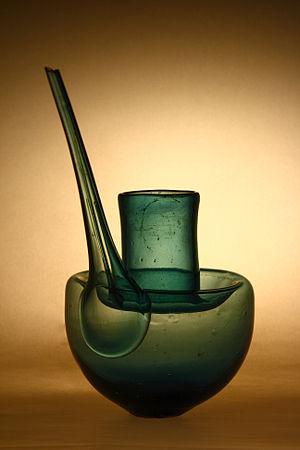
L’alchimie en Islam désigne la pratique de la discipline alchimique dans la civilisation islamique. C'est un ensemble de recettes et d'opérations pour tenter de manipuler et de transformer la matière, en vue de l'obtention de métaux et de remèdes. Elle comporte aussi une partie théorique, c'est-à-dire une conception du monde et de la nature, tirée des apports de l'Antiquité grecque, romaine et alexandrine. Enfin, selon Henri Corbin, l'alchimie islamique est aussi un ensemble de réflexions à visée spirituelle, dans un cadre musulman.
Un alambic est un appareil destiné à la séparation de produits par chauffage puis refroidissement.